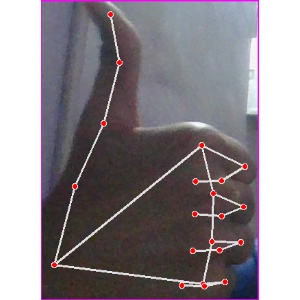
अक्षर: थ